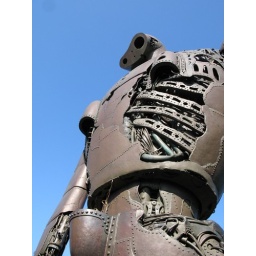
robot soldier from laputa - castle in the sky